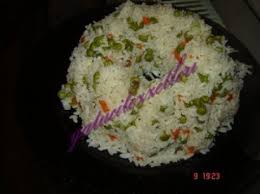
Yemek: pirinc_pilavi